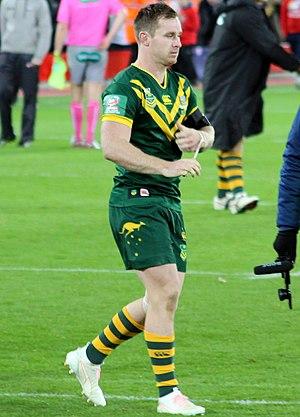
La Saison 2017 de la National Rugby League est la cent-dixième saison de cette compétition depuis que celle-ci a été créée en 1908. Seize équipes jouent 26 journées de championnat, les huit meilleures d'entre elles sont qualifiées pour les phases finales, dans le but de se qualifier pour la grande finale.